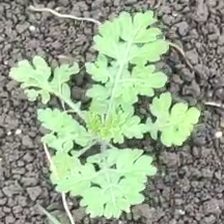
Weed species: Gajar_gavat_(Parthenium hysterophorus)